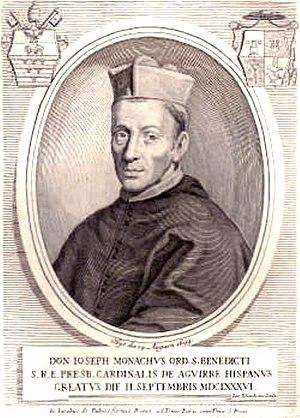
José Sáenz de Aguirre est un cardinal espagnol du XVIIᵉ siècle. Il est membre de l'ordre des bénédictins.